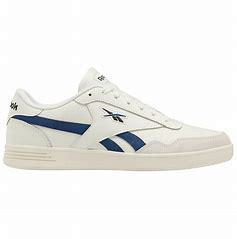
Brand: Reebok
Model: Royal Techque T